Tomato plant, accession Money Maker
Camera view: vertical (180 deg); turntable rotation: 300 degrees
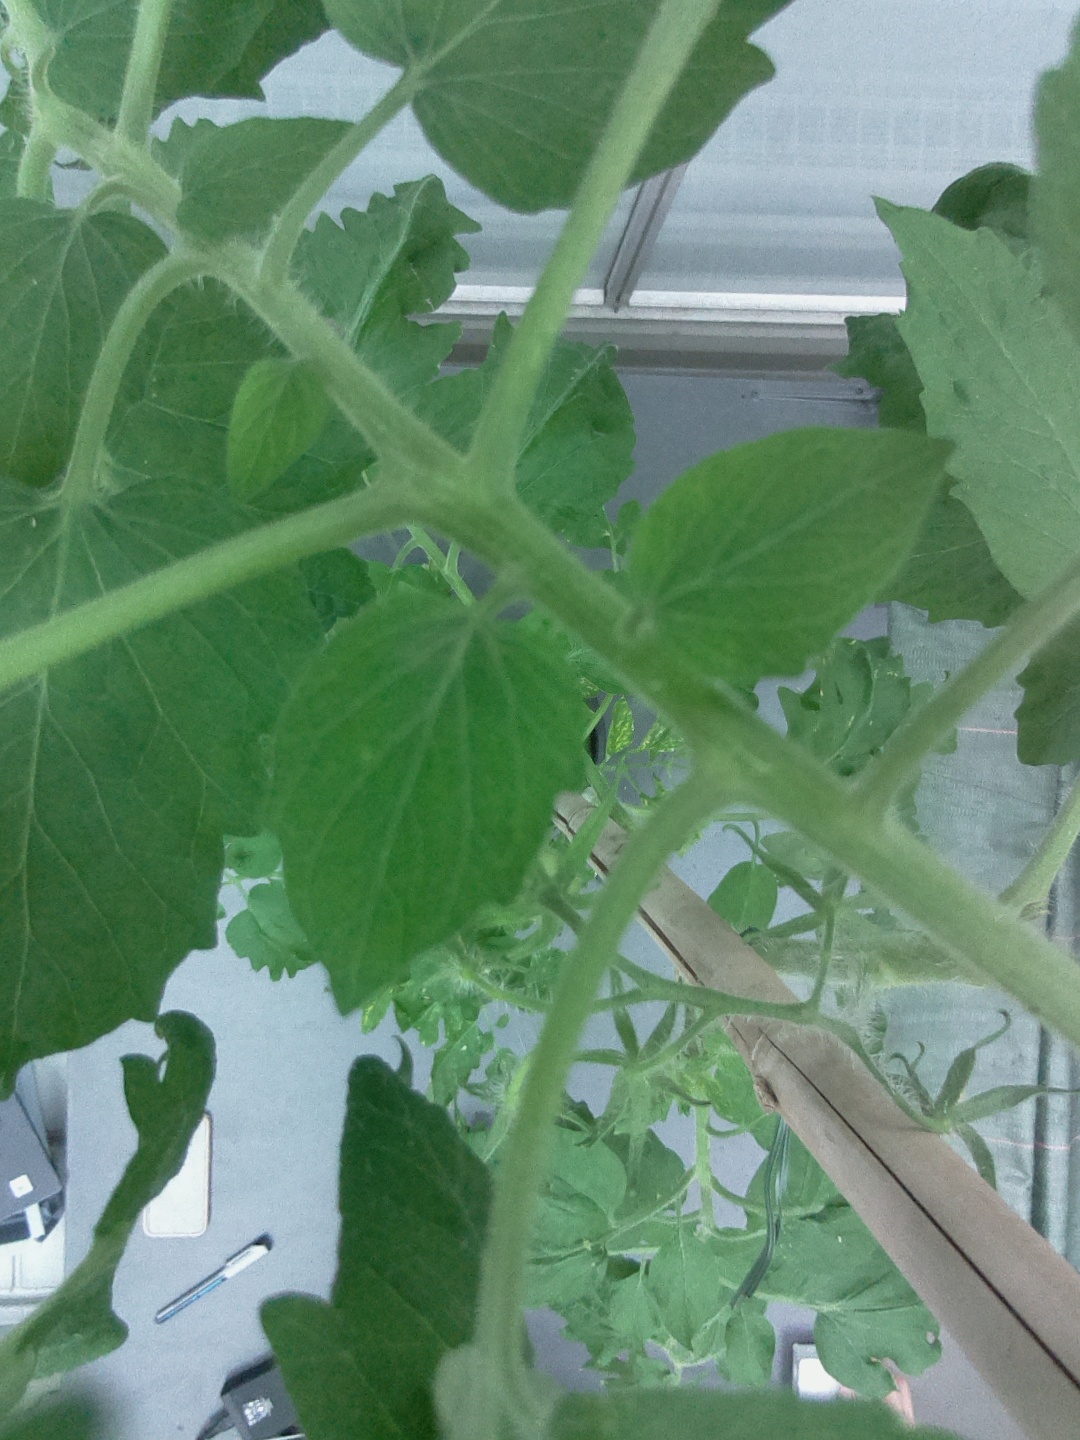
BBCH growth stage 70: Fruits at the main stem or branches visibles